Upper Campbell Lake

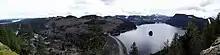
View of Strathcona Dam (center) and Upper Campbell Lake

The building of the Strathcona Dam from 1955 to 1958 impounded Upper Campbell Lake, raising the level by and causing it to coalesce with Buttle Lake. The damming of the lake also significantly raised the level of the Elk River, another main inflow, which destroyed a large area of elk habitat and has negatively impacted the river function. The flooding removed an estimated 65% of the spawning habitat used by sport fish in the tributaries of the lake. Prior to the dam, Upper Campbell Lake had a surface area of .